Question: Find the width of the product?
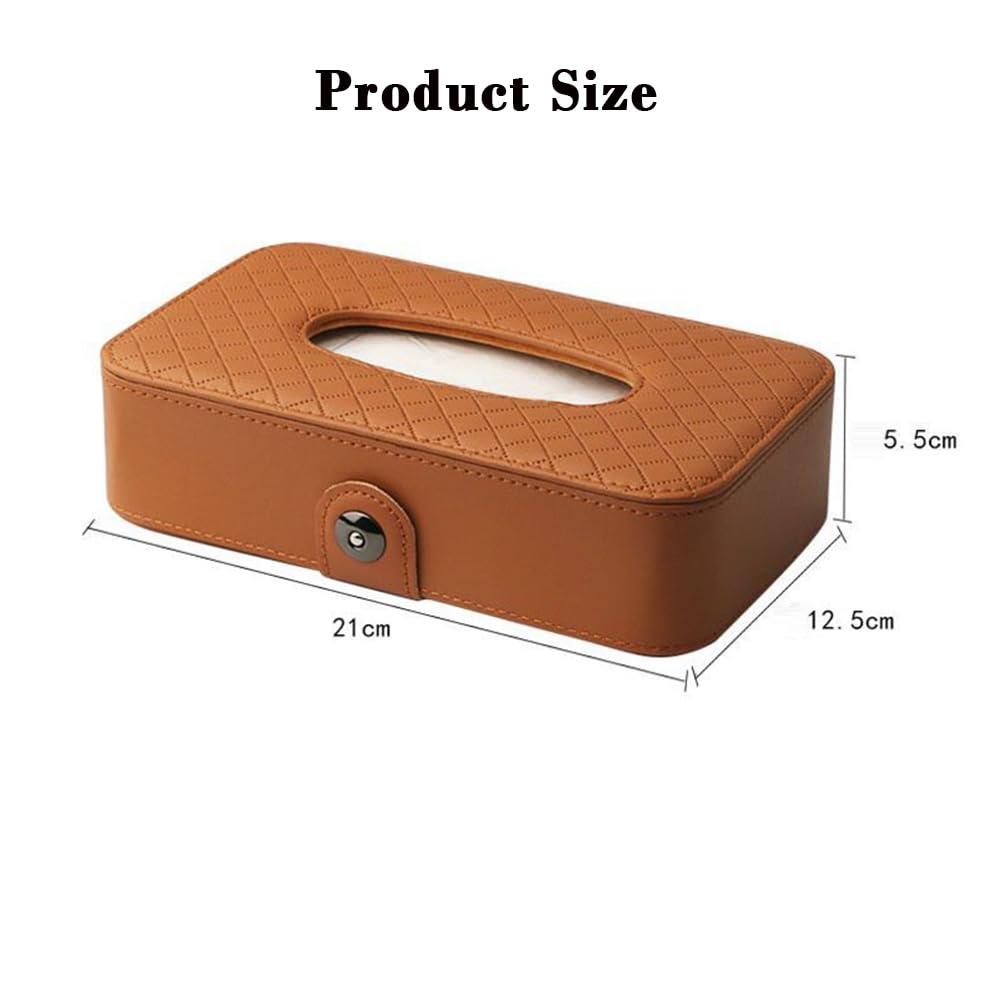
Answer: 12.5 centimetre